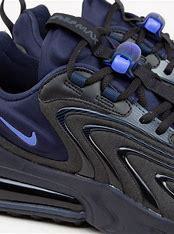
Brand: Nike
Model: Air Max 270 React